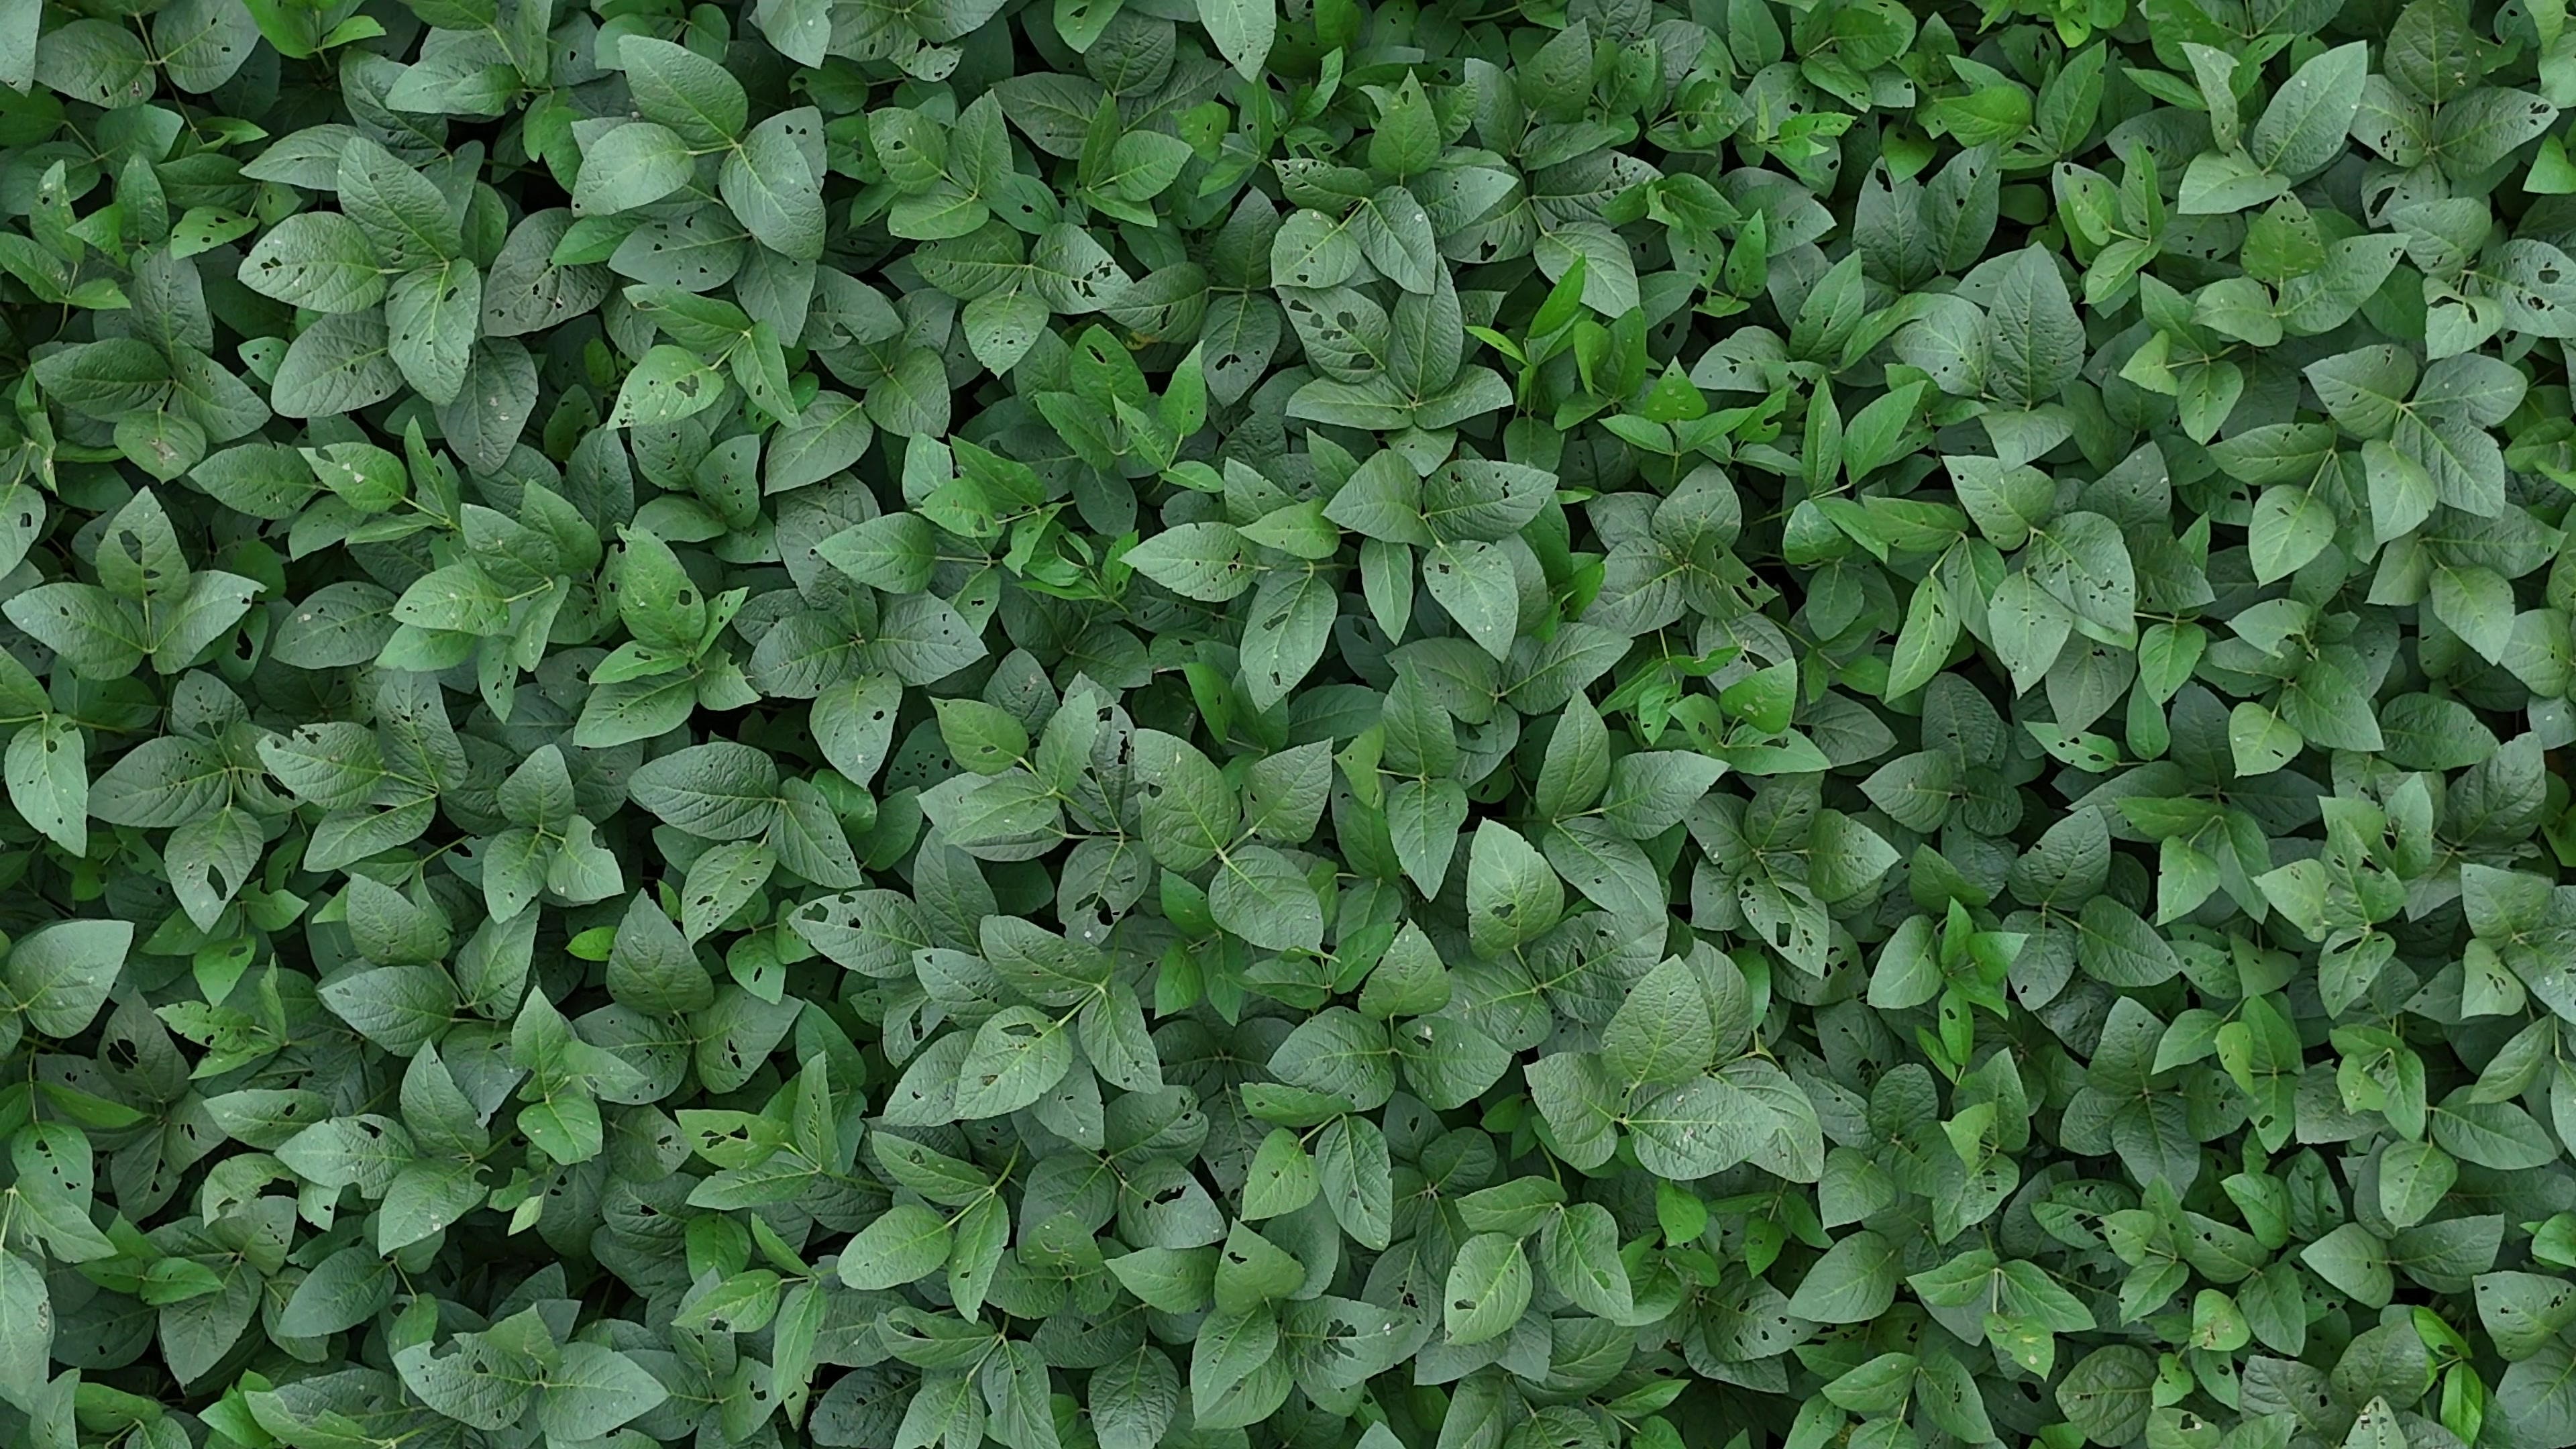
Label: Semilooper_Pest